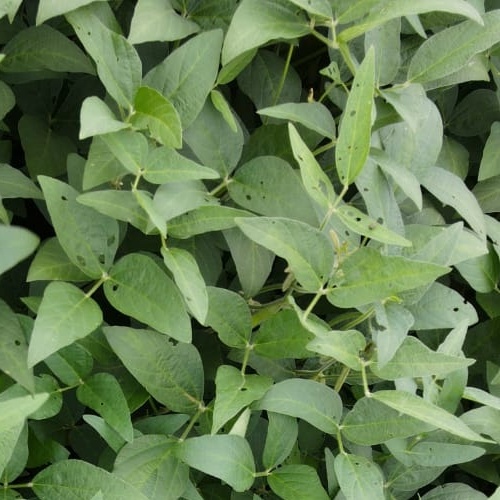
Label: Diabrotica_speciosa